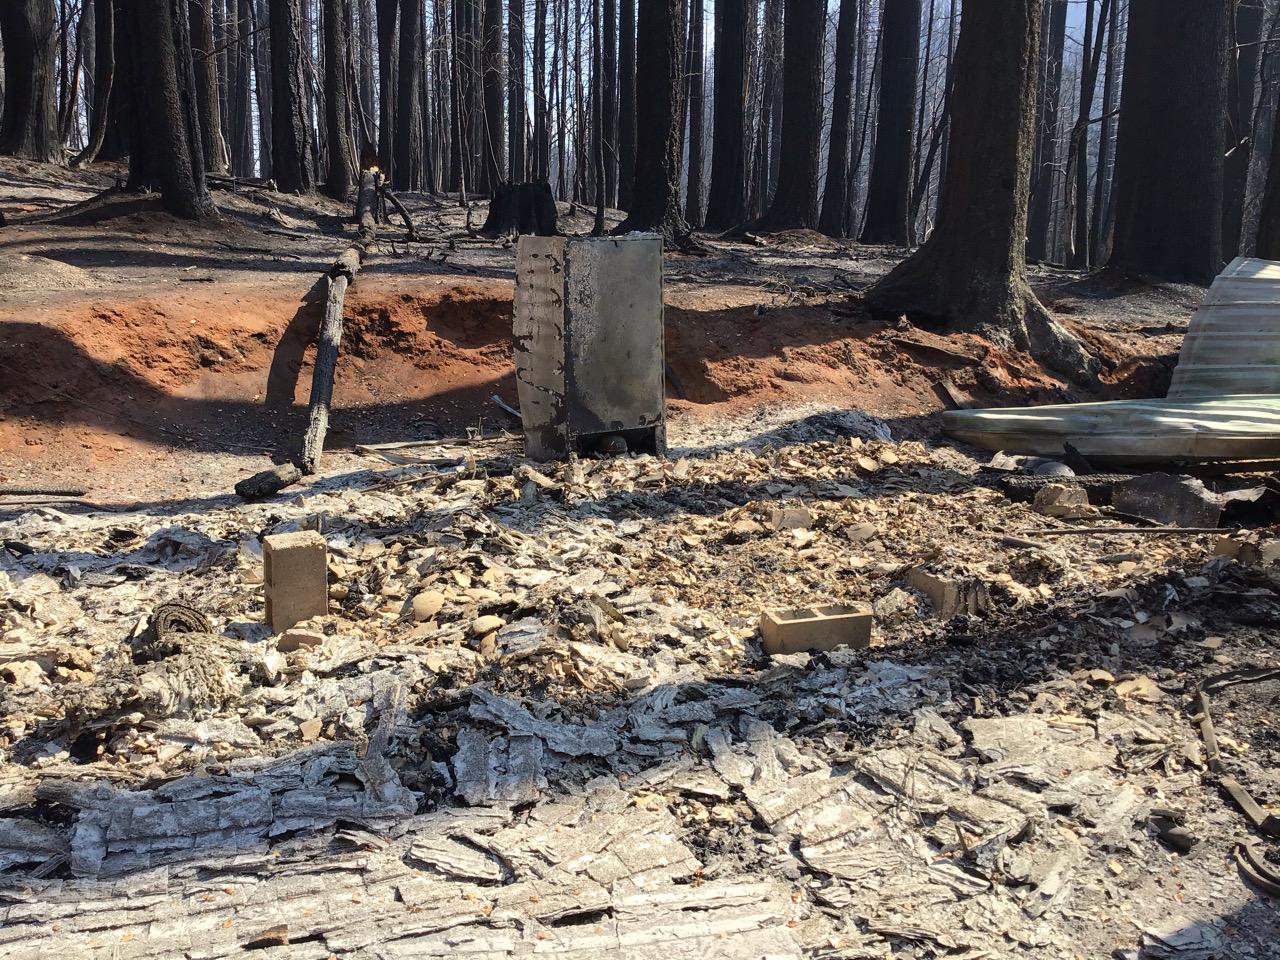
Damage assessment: destroyed